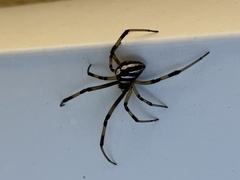
Species: Lactrodectus_hesperus